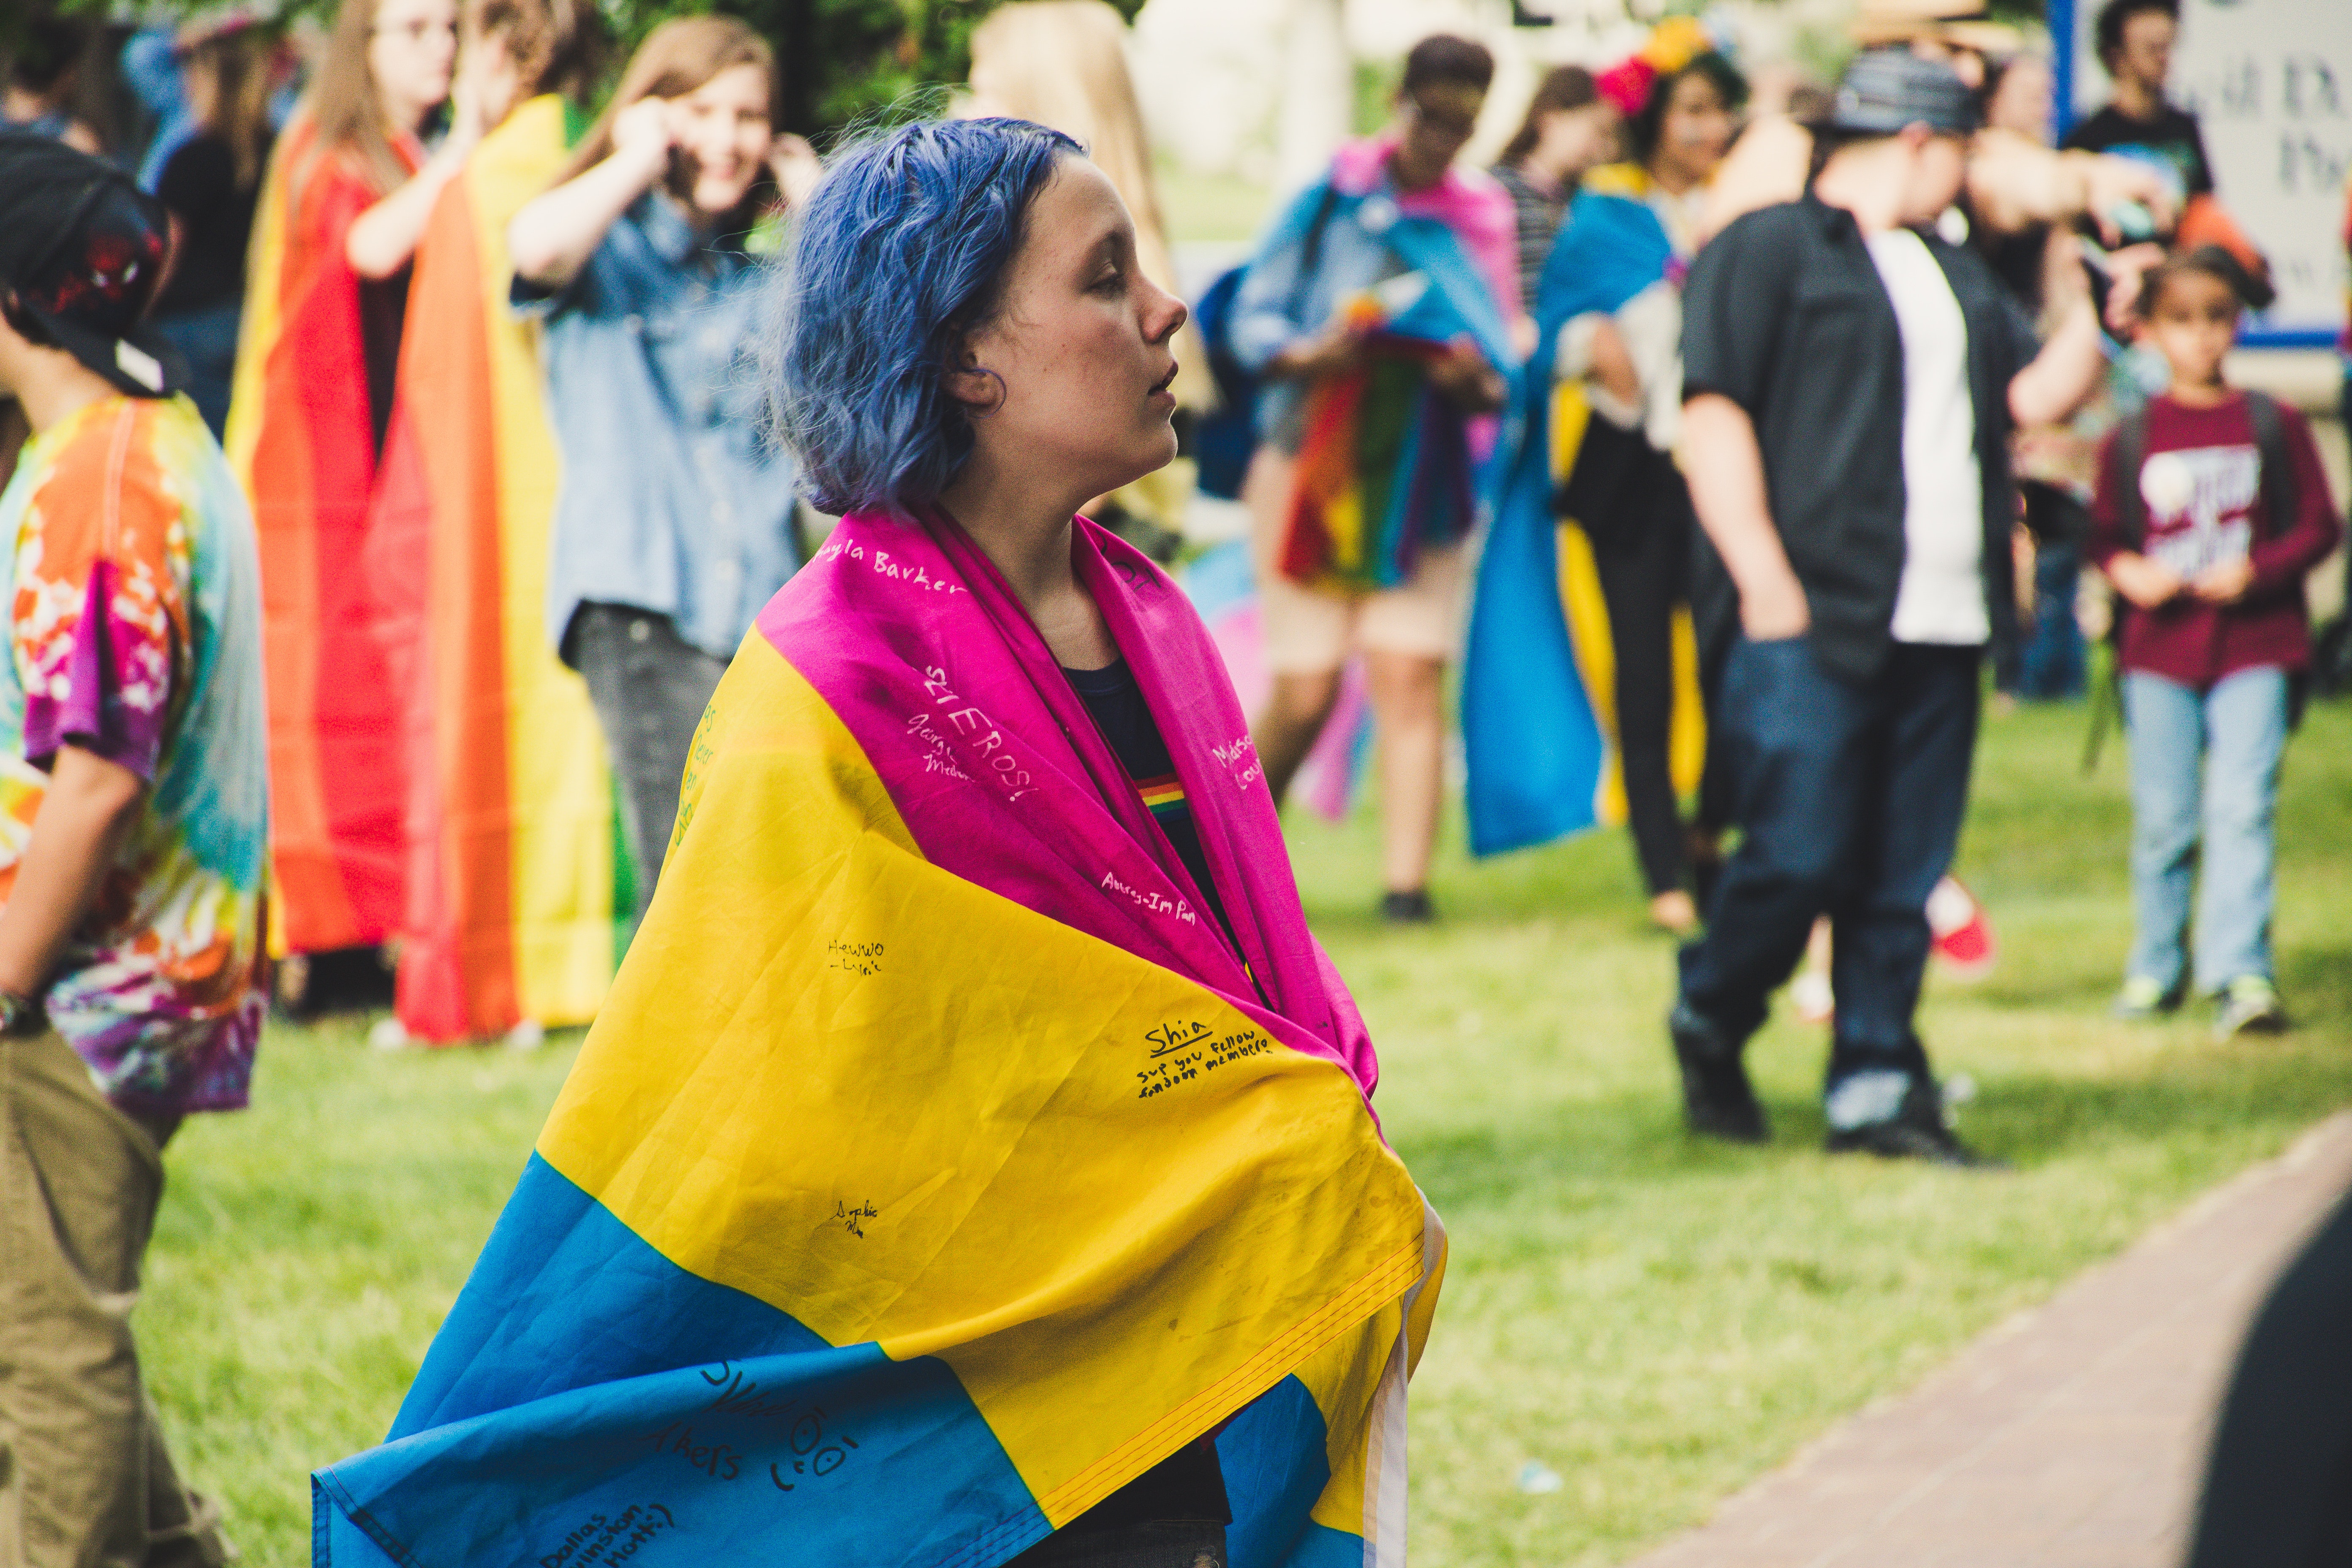
people, community, fun, yellow, event, youth, crowd, costume, adaptation, tradition, outerwear, festival, smile, dance, child, performance, trunk, style, middle ages